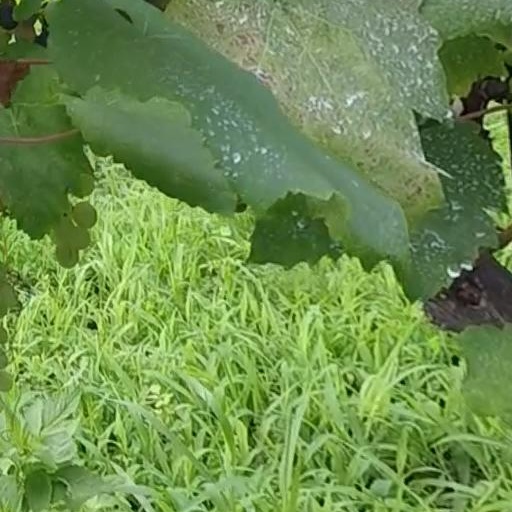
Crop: grape